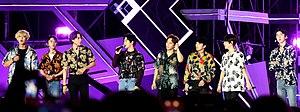
EXO est un groupe sud-coréano-chinois formé en 2011 et produit par le label SM Entertainment.